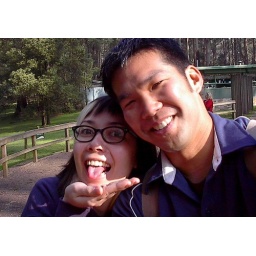
feeding a bird at grant's picnic ground in the dandenongs